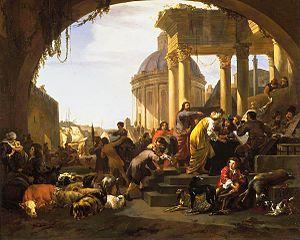
Robert Noortman, né le 5 mars 1946 à Heemstede et mort le 14 janvier 2007 à Kuttekoven, était un marchand d'art néerlandais, spécialisé dans les œuvres de l'âge d'or néerlandais et de l'impressionnisme français.